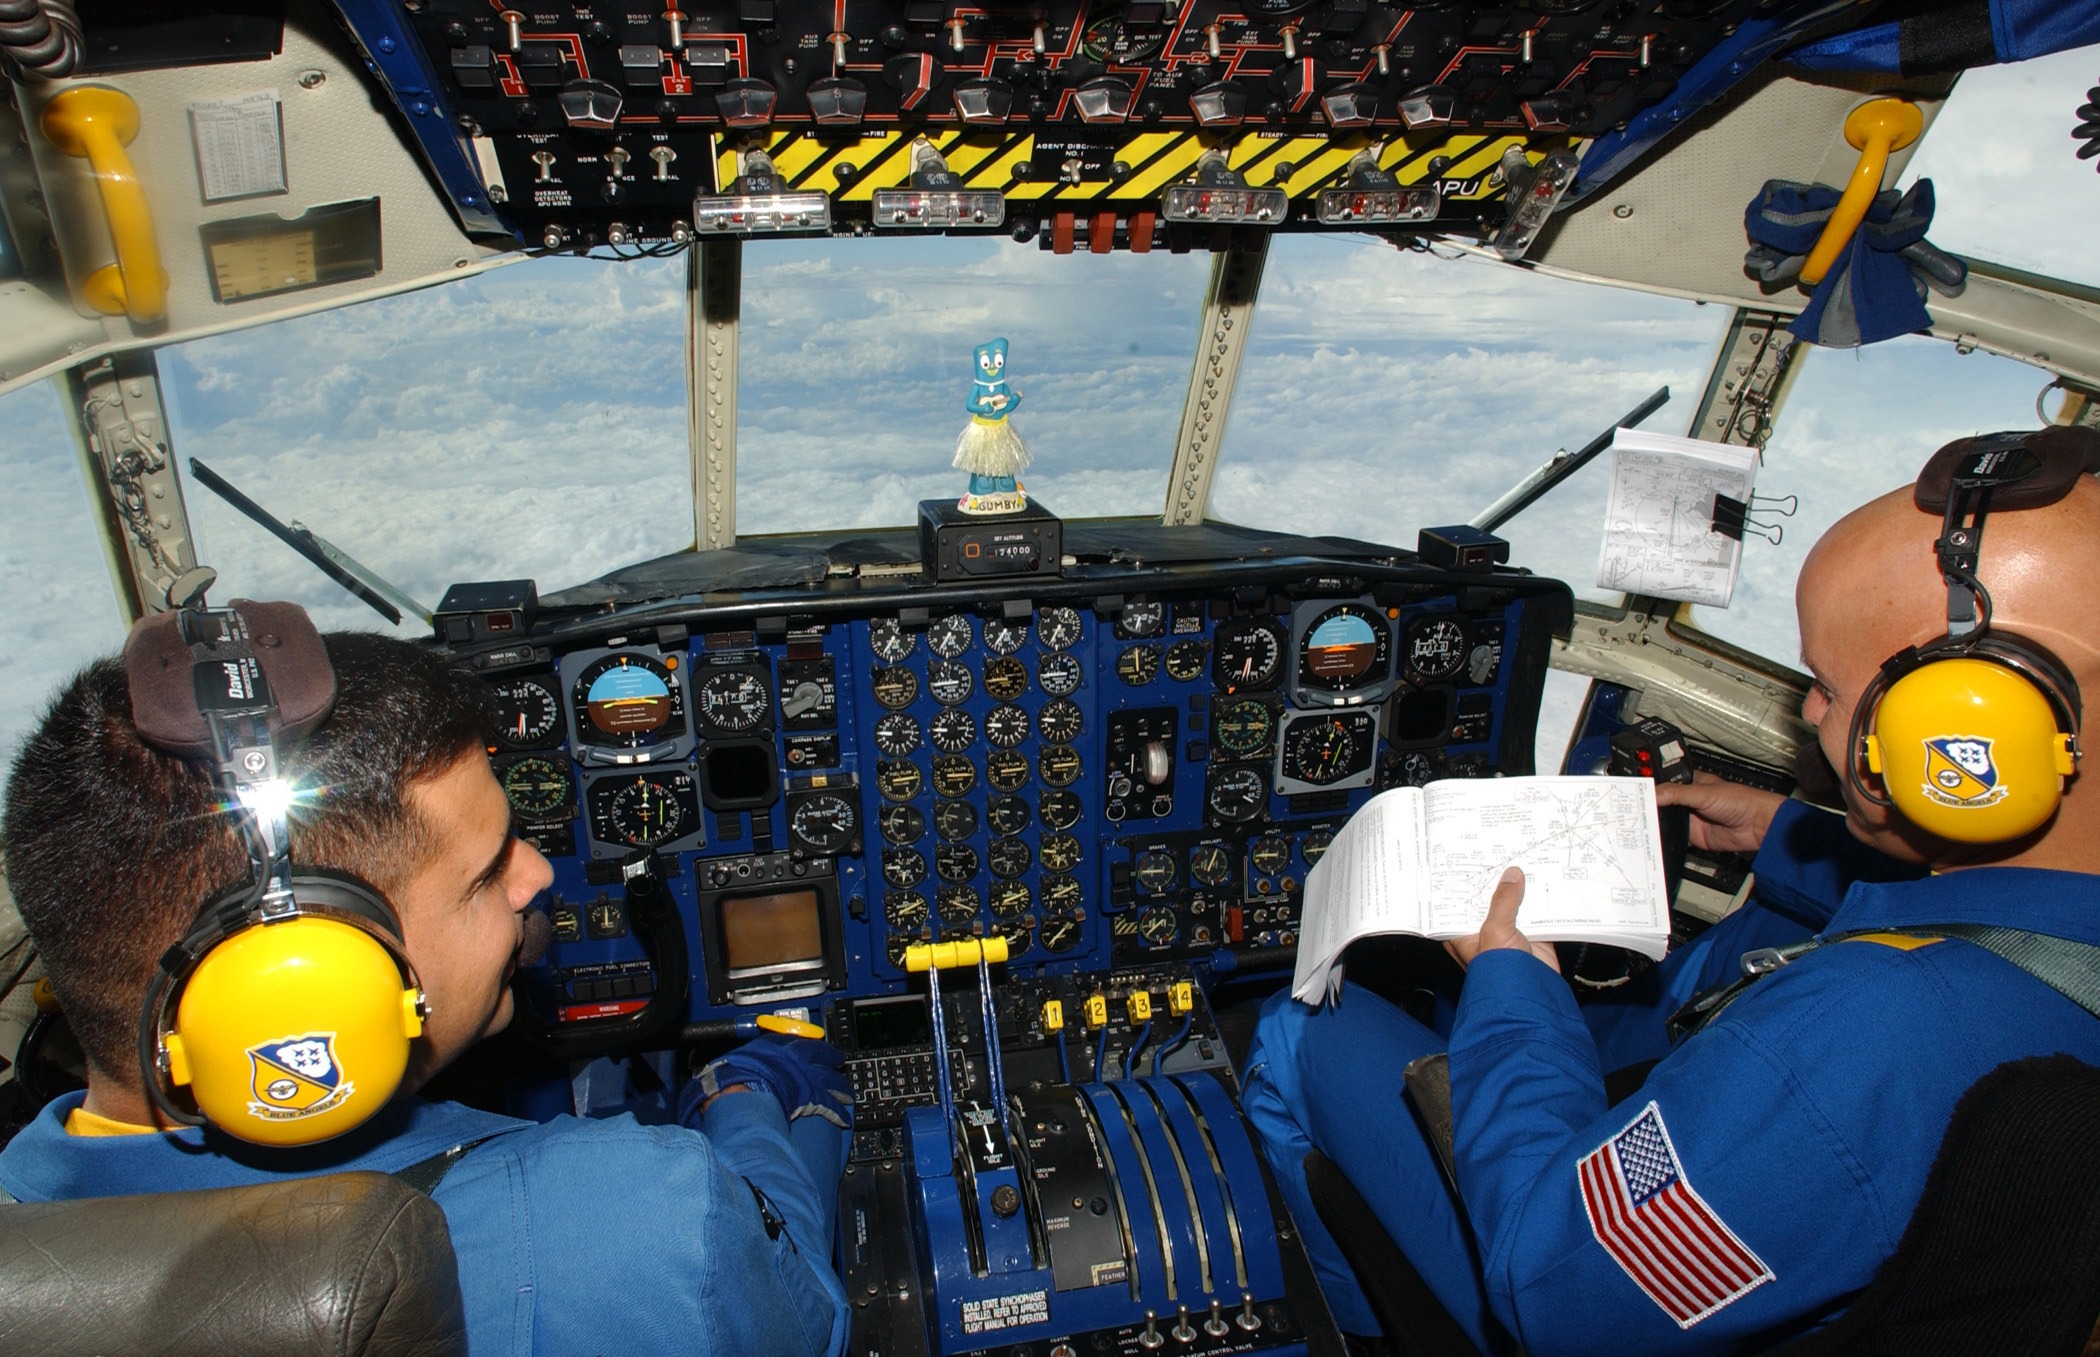
person, window, flying, aircraft, military, transport, vehicle, airline, aviation, flight, professional, mission, cockpit, pilot, c130, controls, air force, aerospace engineering, aircraft engine, co pilot